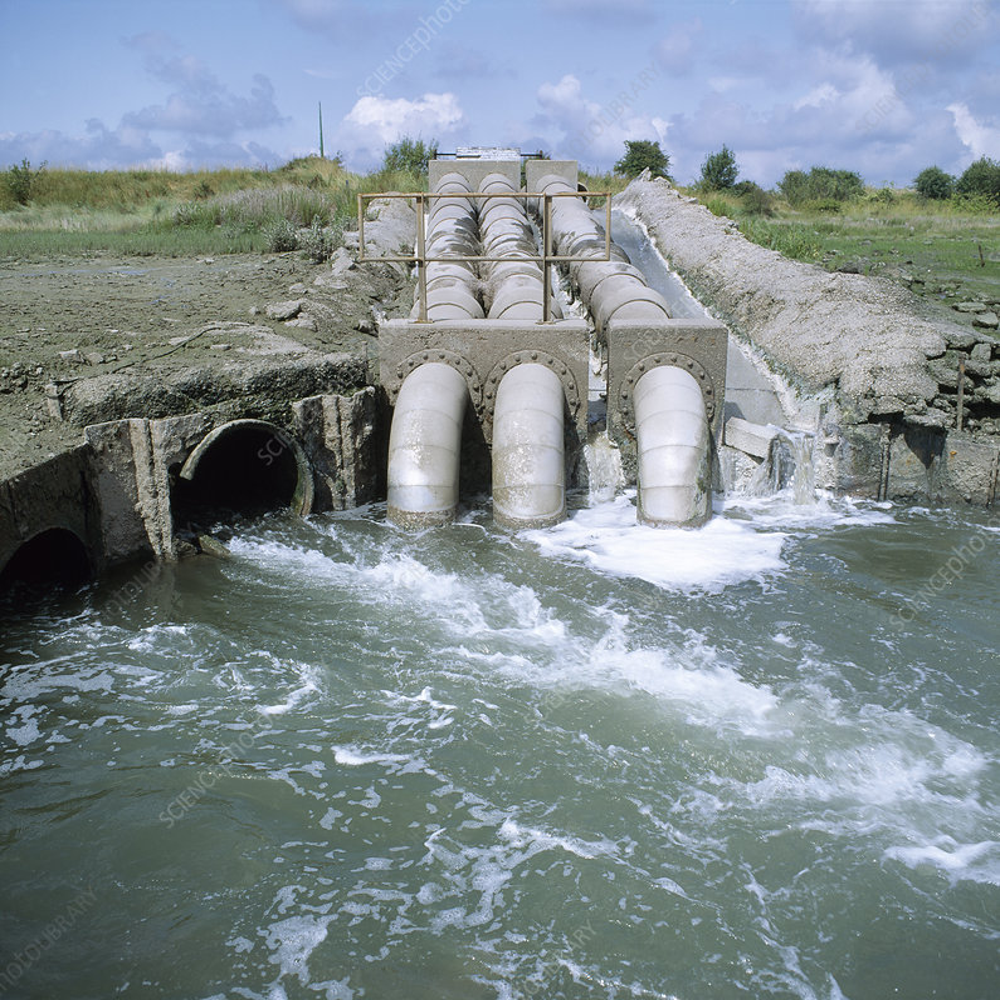
Body of water present: yes
Land polluted: no
Water polluted: yes
Pollution percentage: 50%